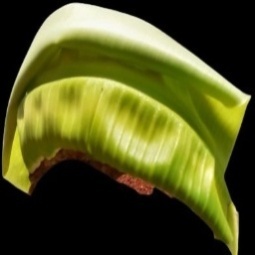
Label: Calcium